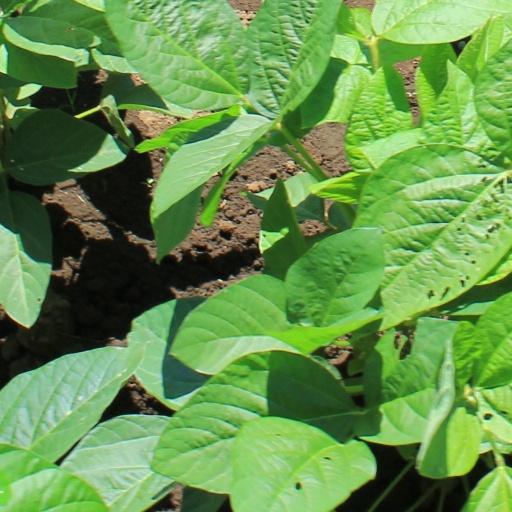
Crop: soybean